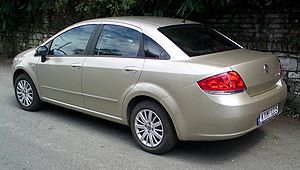
Fiat Linea
Linea bagfra
Fiat Linea er en personbilsmodel fra den italienske bilfabrikant Fiat, som er udviklet i samarbejde med den tyrkiske bilfabrikant Tofaş.